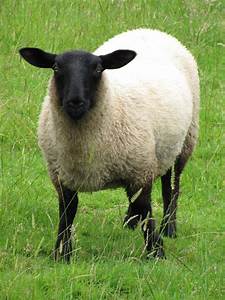
Label: pecora